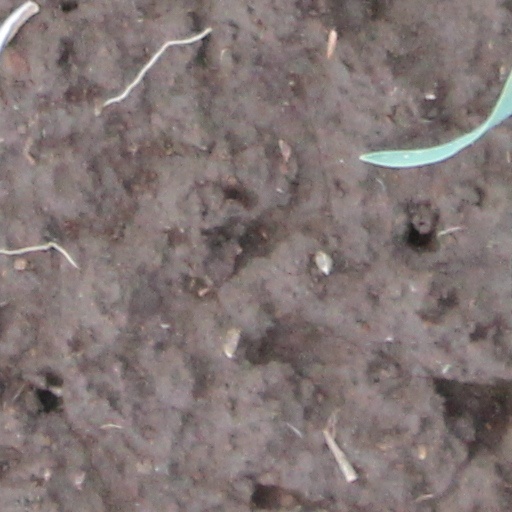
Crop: wheat